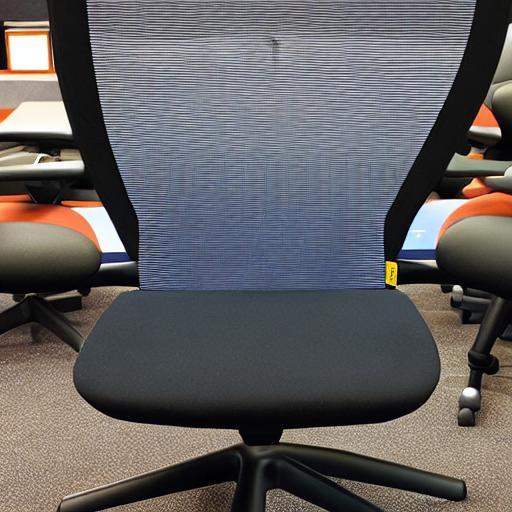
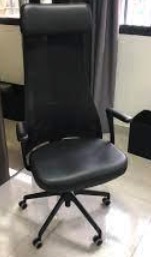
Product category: items_chair
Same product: no